John Longmuir (poet)

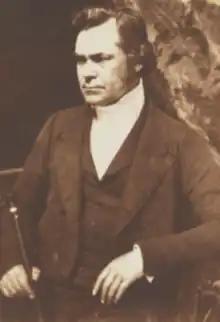
Rev John Longmuir of Aberdeen

John Longmuir MA LLD (1803–1883) was a Scottish minister of first the Church of Scotland then the Free Church of Scotland. He is mainly remembered as a poet and antiquary.